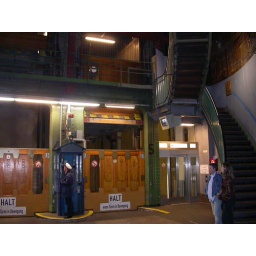
A car elevator used to drive under the river Elbe in Hamburg